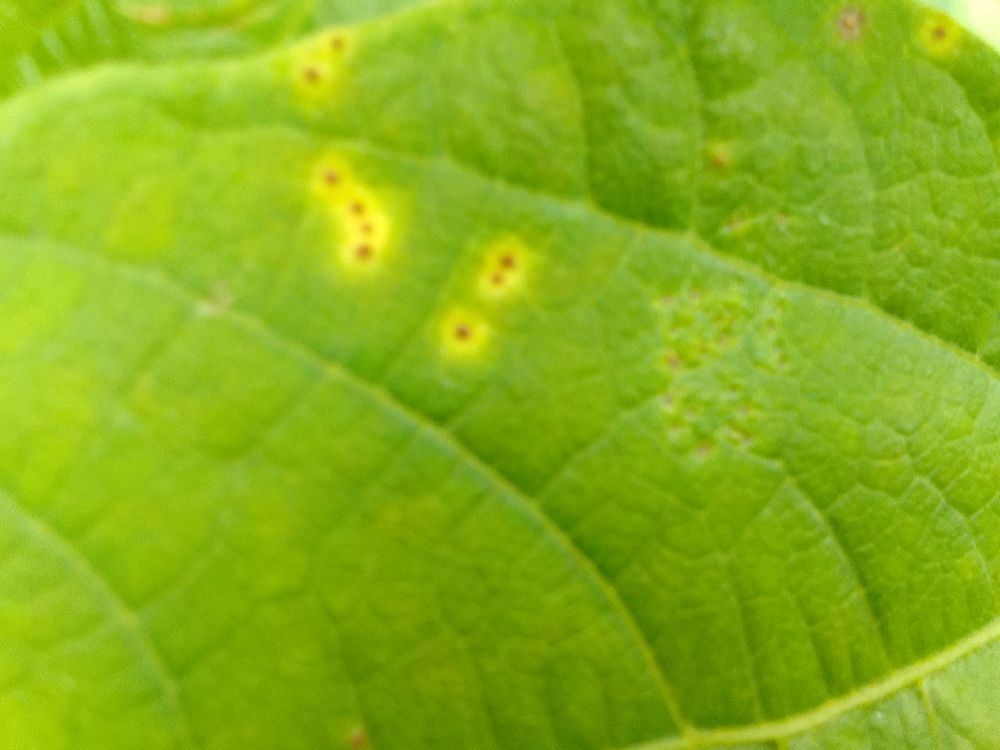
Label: rust